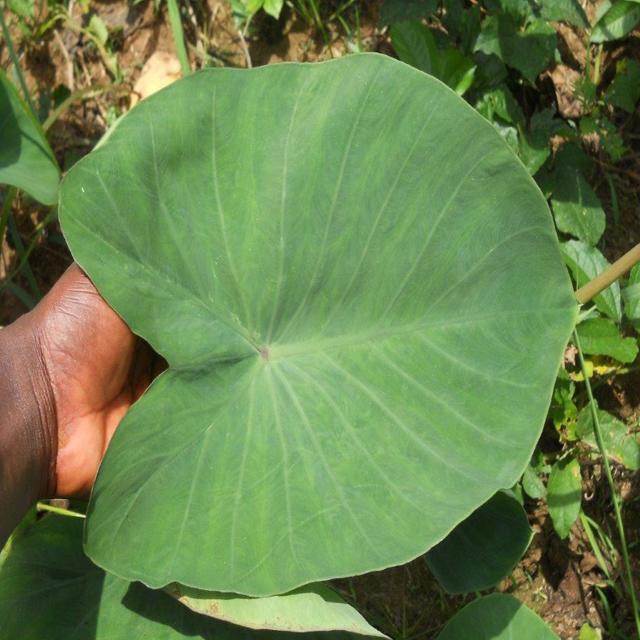
Label: Healthy